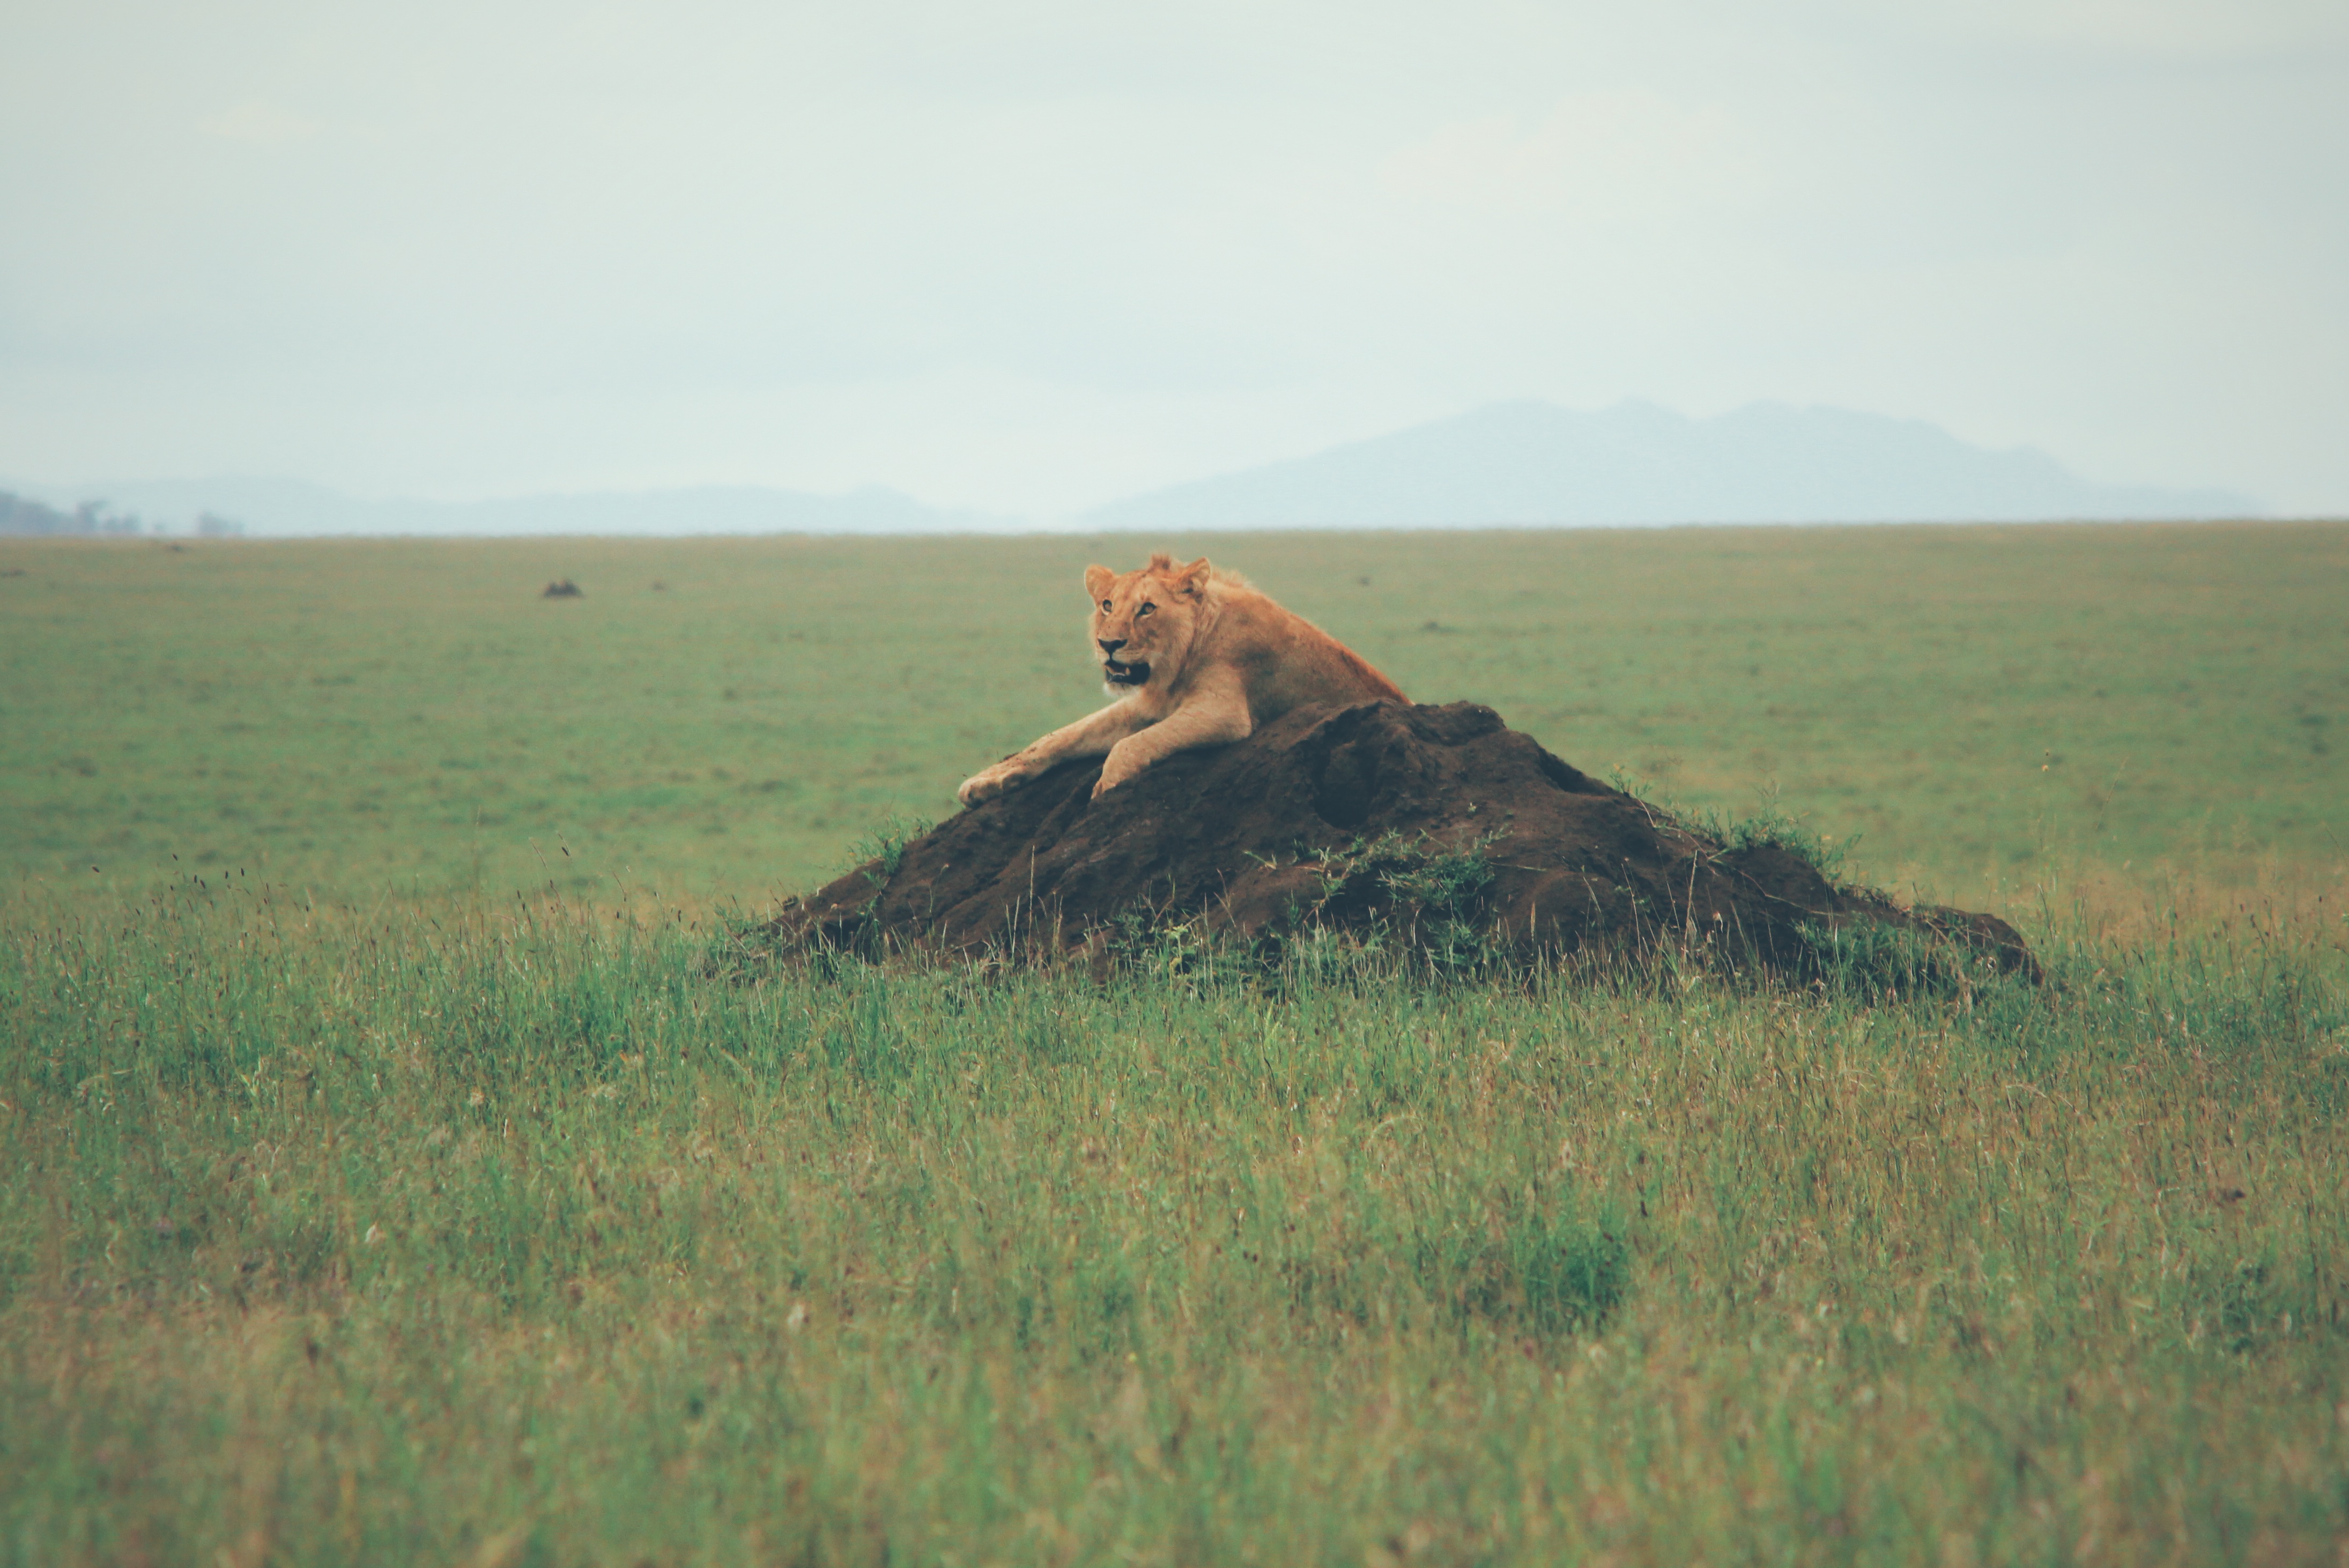
wilderness, prairie, adventure, wildlife, fauna, savanna, plain, grassland, habitat, safari, ecosystem, steppe, natural environment, ecoregion